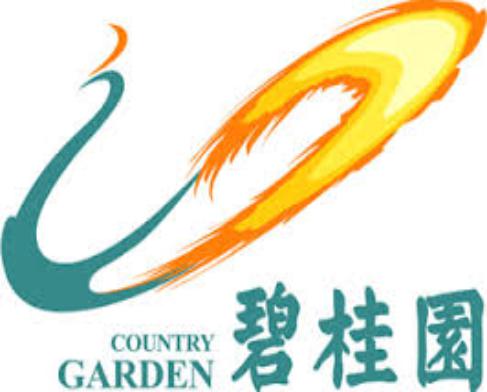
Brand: country garden
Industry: Necessities